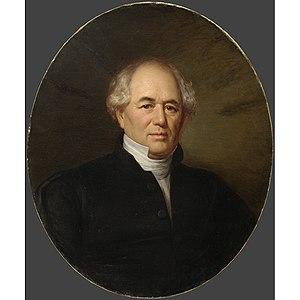
Eliézer Williams, né en 1787 ou 1788 à Caughnawaga et mort le 28 août 1858 à Hogansburg, est un pasteur et missionnaire anglican américain du XIXᵉ siècle.